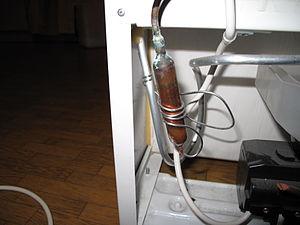
Un tuyau capillaire est un tuyau de très faible diamètre intérieur, servant la plupart du temps à diminuer la pression d'un fluide. D'un diamètre extérieur de l'ordre de quelques millimètres, l'intérieur est plutôt de l'ordre de 0,1 à 0,8 mm, voire plus suivant son utilisation.